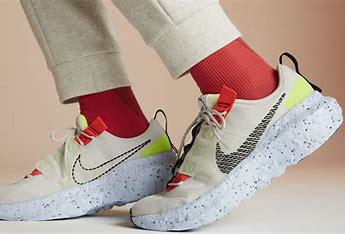
Brand: Nike
Model: Crater Impact